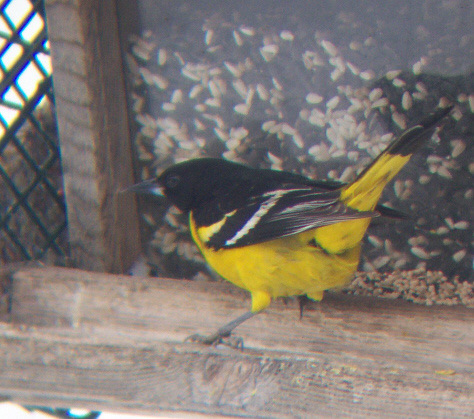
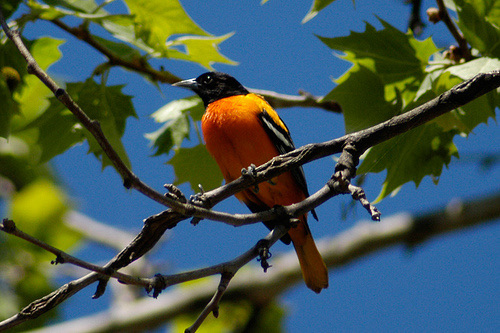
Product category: misc
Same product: yes